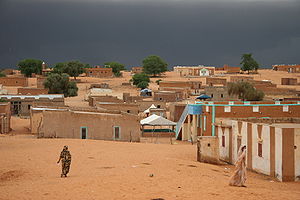
Mauretanien / Geografi / Byer i Mauretanien
Bareina, en landsby beliggende mod sydvest i Mauretanien
Mauretanien er et afrikansk land, der grænser op til Algeriet mod nordøst, Mali mod øst og sydøst, Senegal mod sydvest, Atlanterhavet mod vest og Vestsahara mod nordvest.